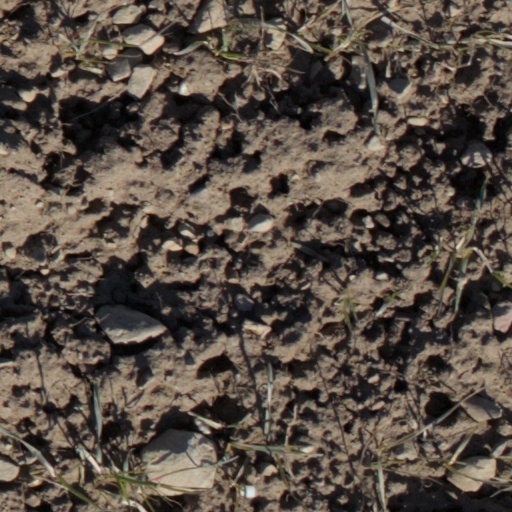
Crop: wheat